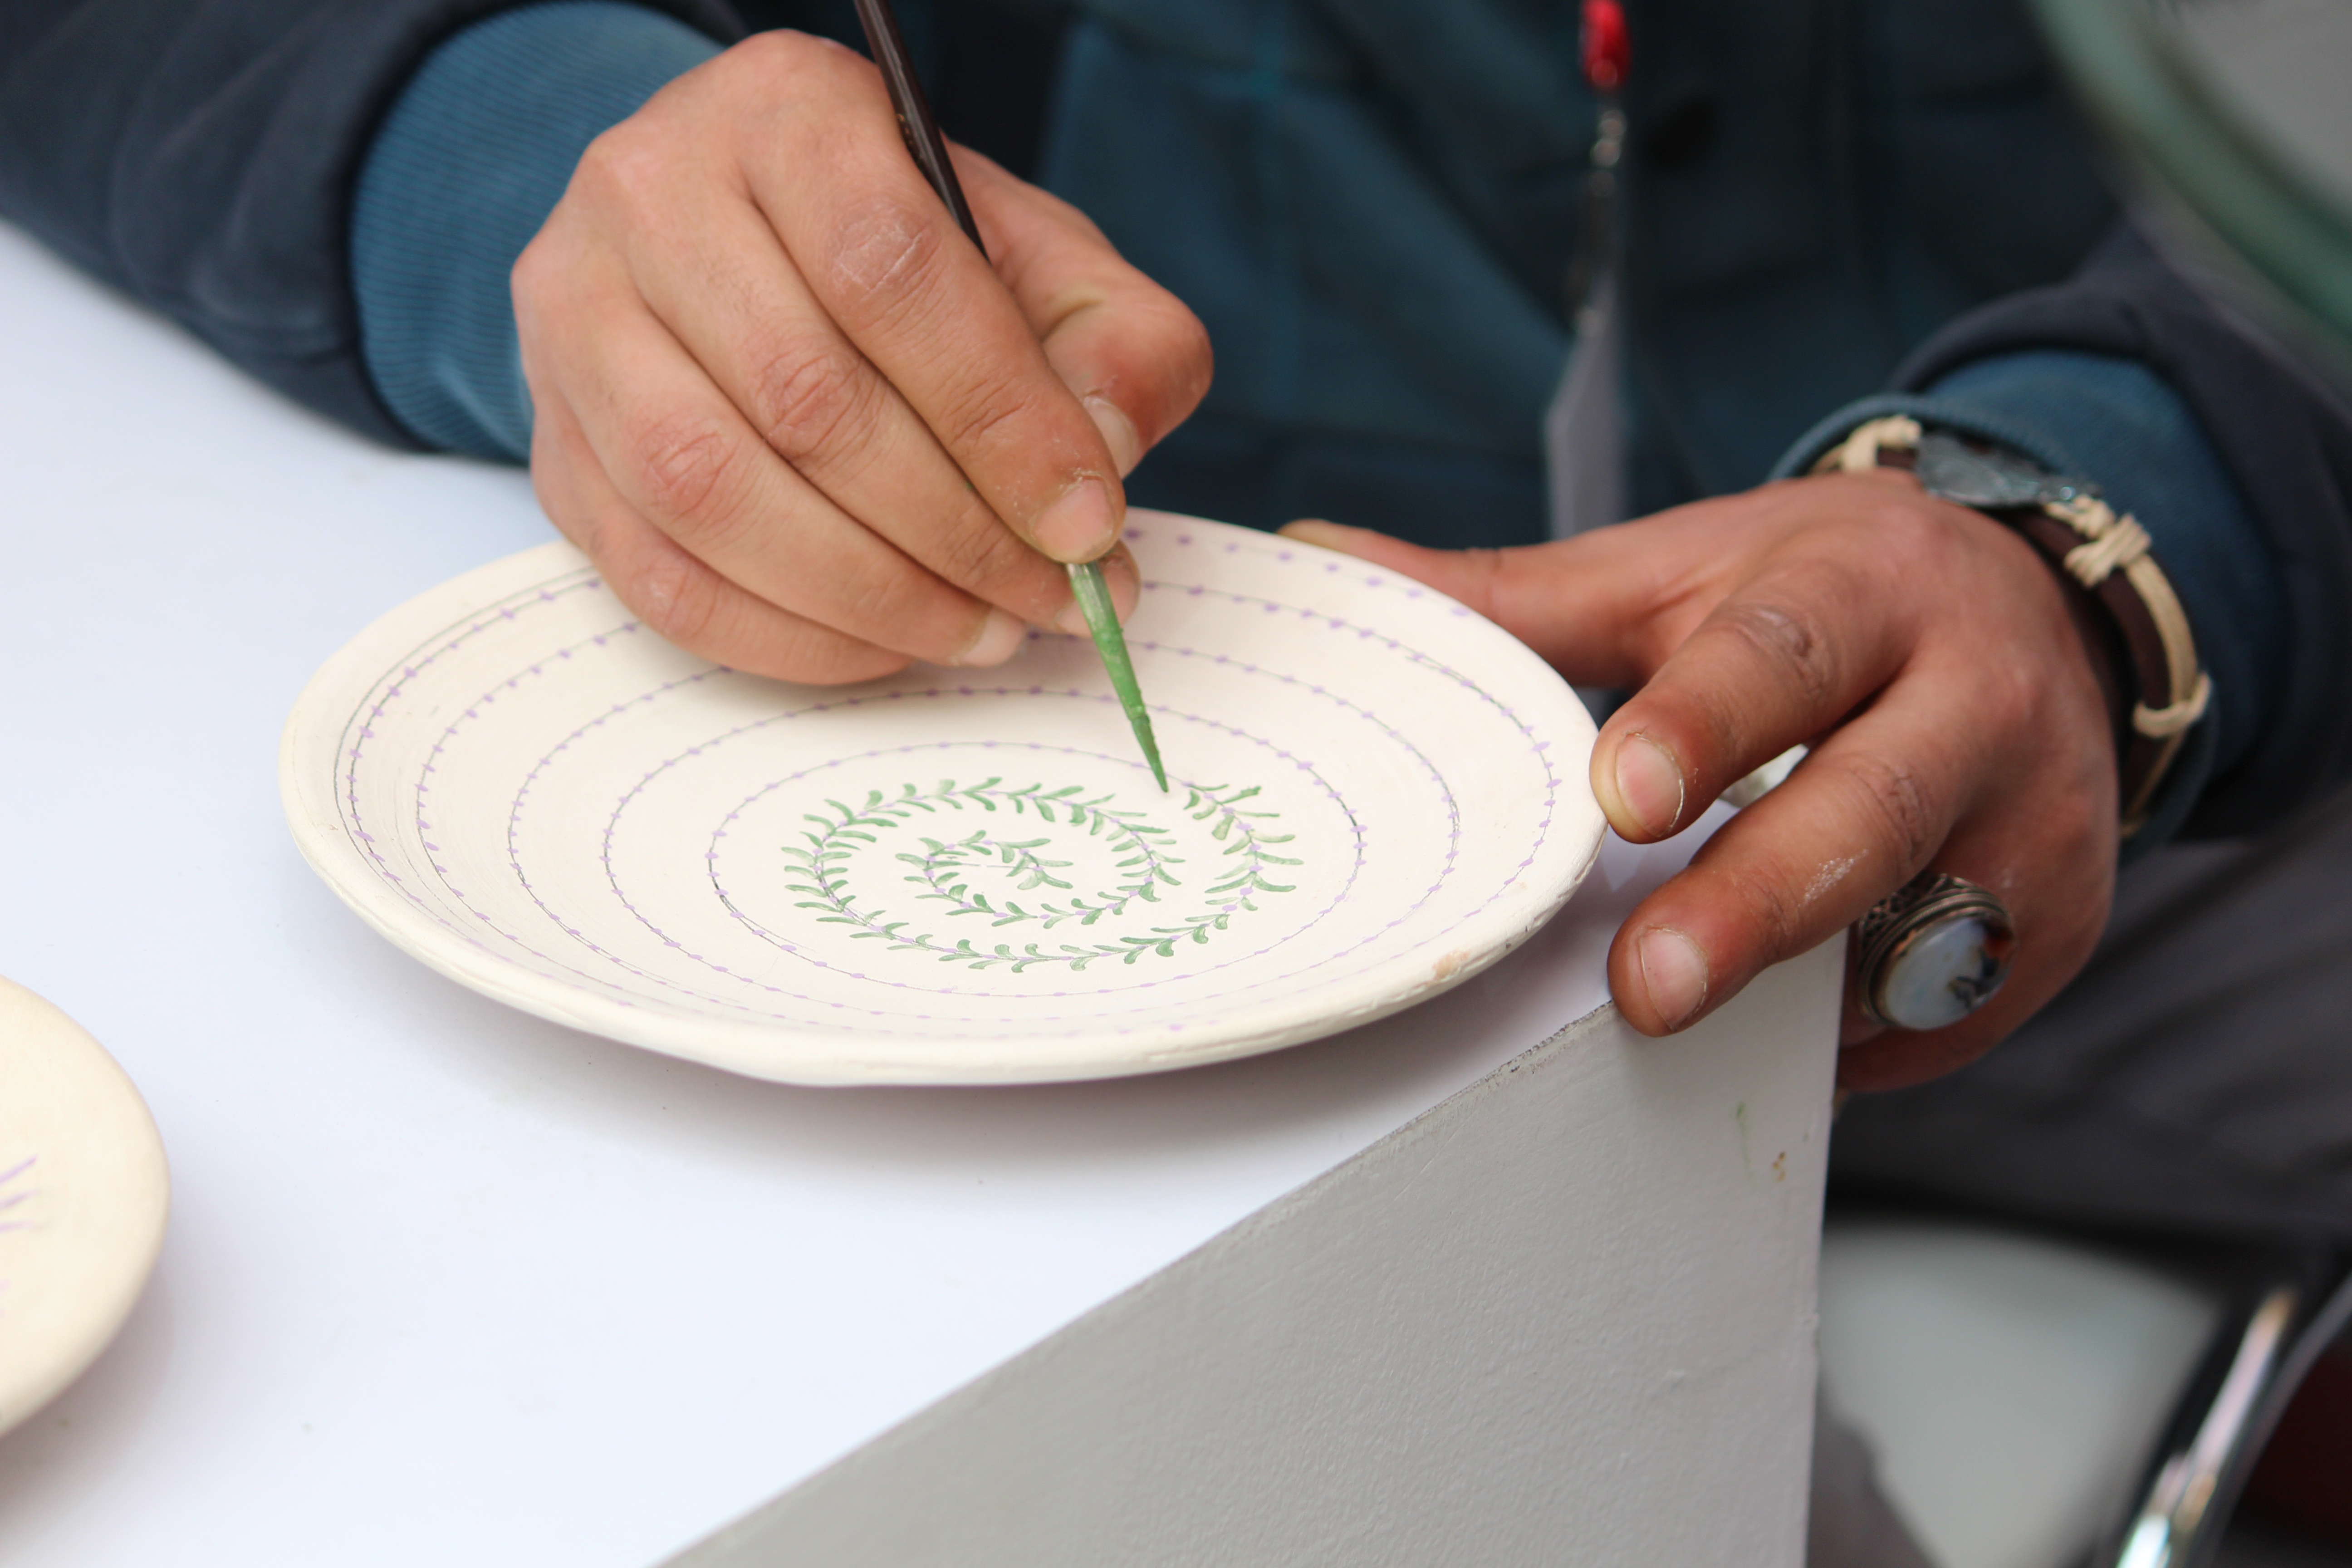
writing, hand, vintage, texture, pattern, decor, painting, art, decorative, sense, decorative piece